9th Mountain Division (Wehrmacht)

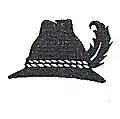
Eastern Division insignia

In the spring of 1945, Shadow Division "Steiermark" controlled two RAD brigades, and these were mobilized for combat duty as an "Alarm" division under the name Mountain Division "Steiermark". The division's two regiments were composed of a very diverse mix of personnel from the Army, Luftwaffe, Kriegsmarine, Waffen-SS, police, and other organizations. It appears also to be related to "Kampfgruppe Raithel" and/or "Kampfgruppe Semmering", though the late-war documentation is weak. Its elements surrendered to the Soviets at the end of the war.